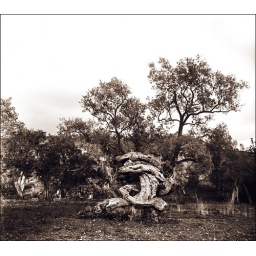
From a box of amateur glass stereoviews. Ca. 1920s, somewhere in the Mediterranean. Unidentified photographer.